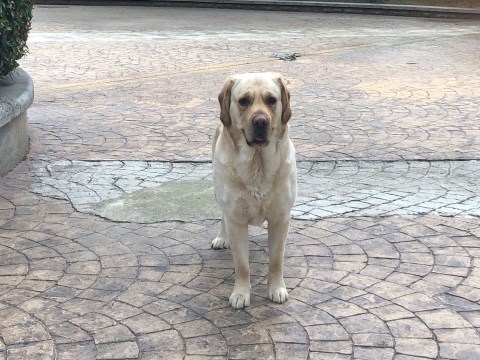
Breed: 3580-n000122-Labrador_retriever